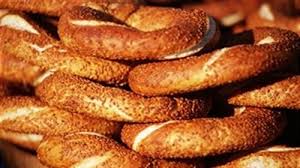
Yemek: simit